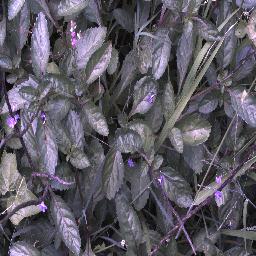
Label: snake_weed